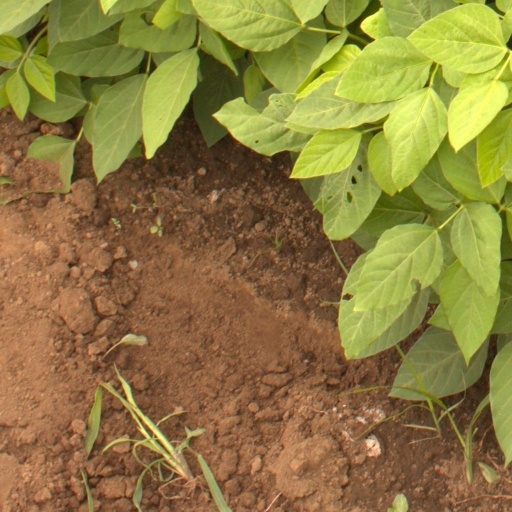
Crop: soybean